Vann Nath

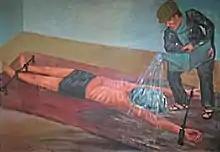
Painting of waterboarding at Cambodia's Tuol Sleng Prison, by former inmate Vann Nath

Vann Nath (1946 – 5 September 2011) was a Cambodian painter, artist, writer, and human rights activist. He was the eighth Cambodian to win the Lillian Hellman/Hammett Award since 1995. He was one of only seven known adult survivors of S-21 camp, where 20,000 Cambodians were tortured and executed during the Khmer Rouge regime (Democratic Kampuchea).